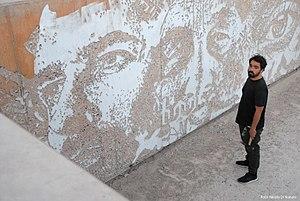
Vhils est un artiste peintre portugais né Alexandre Farto le 1ᵉʳ janvier 1987. Il commence à graffer et à exprimer sa poésie sous le nom de Vhils au début des années 2000.